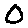
Label: 0